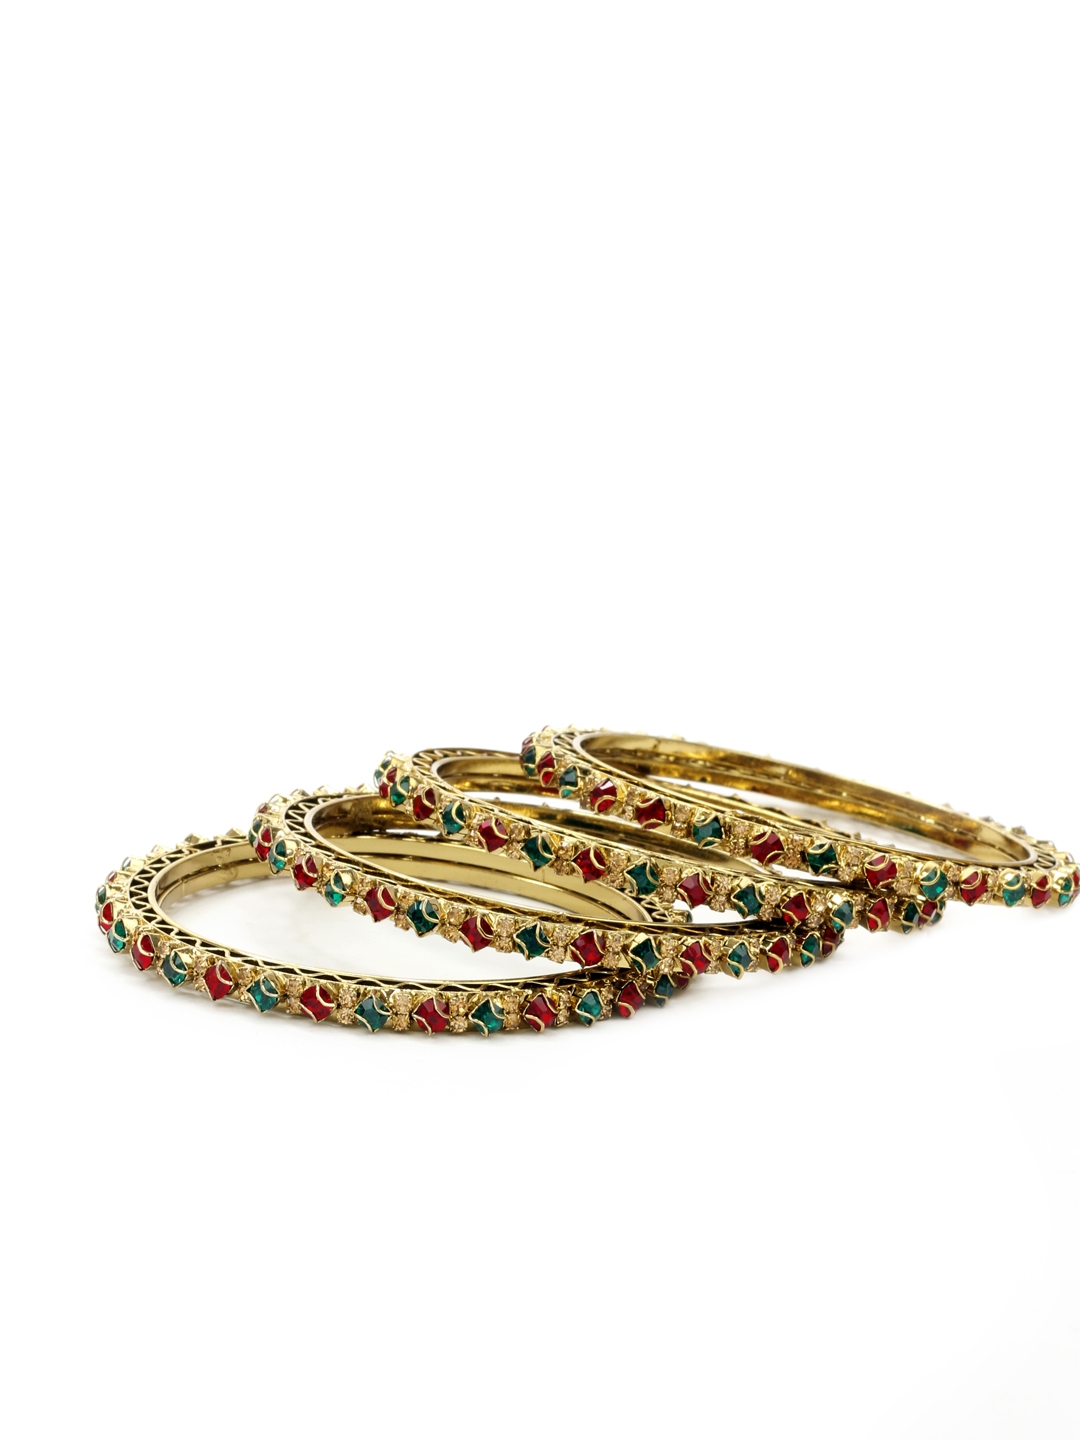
Royal Diadem Set of 4 Golden Bangles
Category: Accessories / Jewellery / Bangle
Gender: Women
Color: Gold
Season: Summer 2012
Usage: Casual